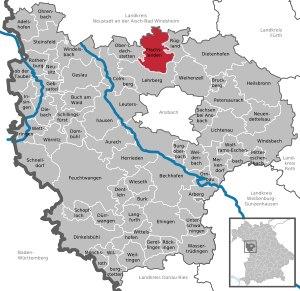
Flachslanden est une commune allemande de Bavière, située dans l'arrondissement d'Ansbach et le district de Moyenne-Franconie.